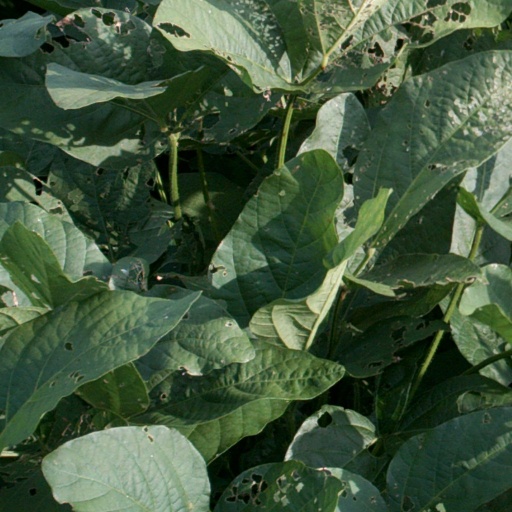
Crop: soybean